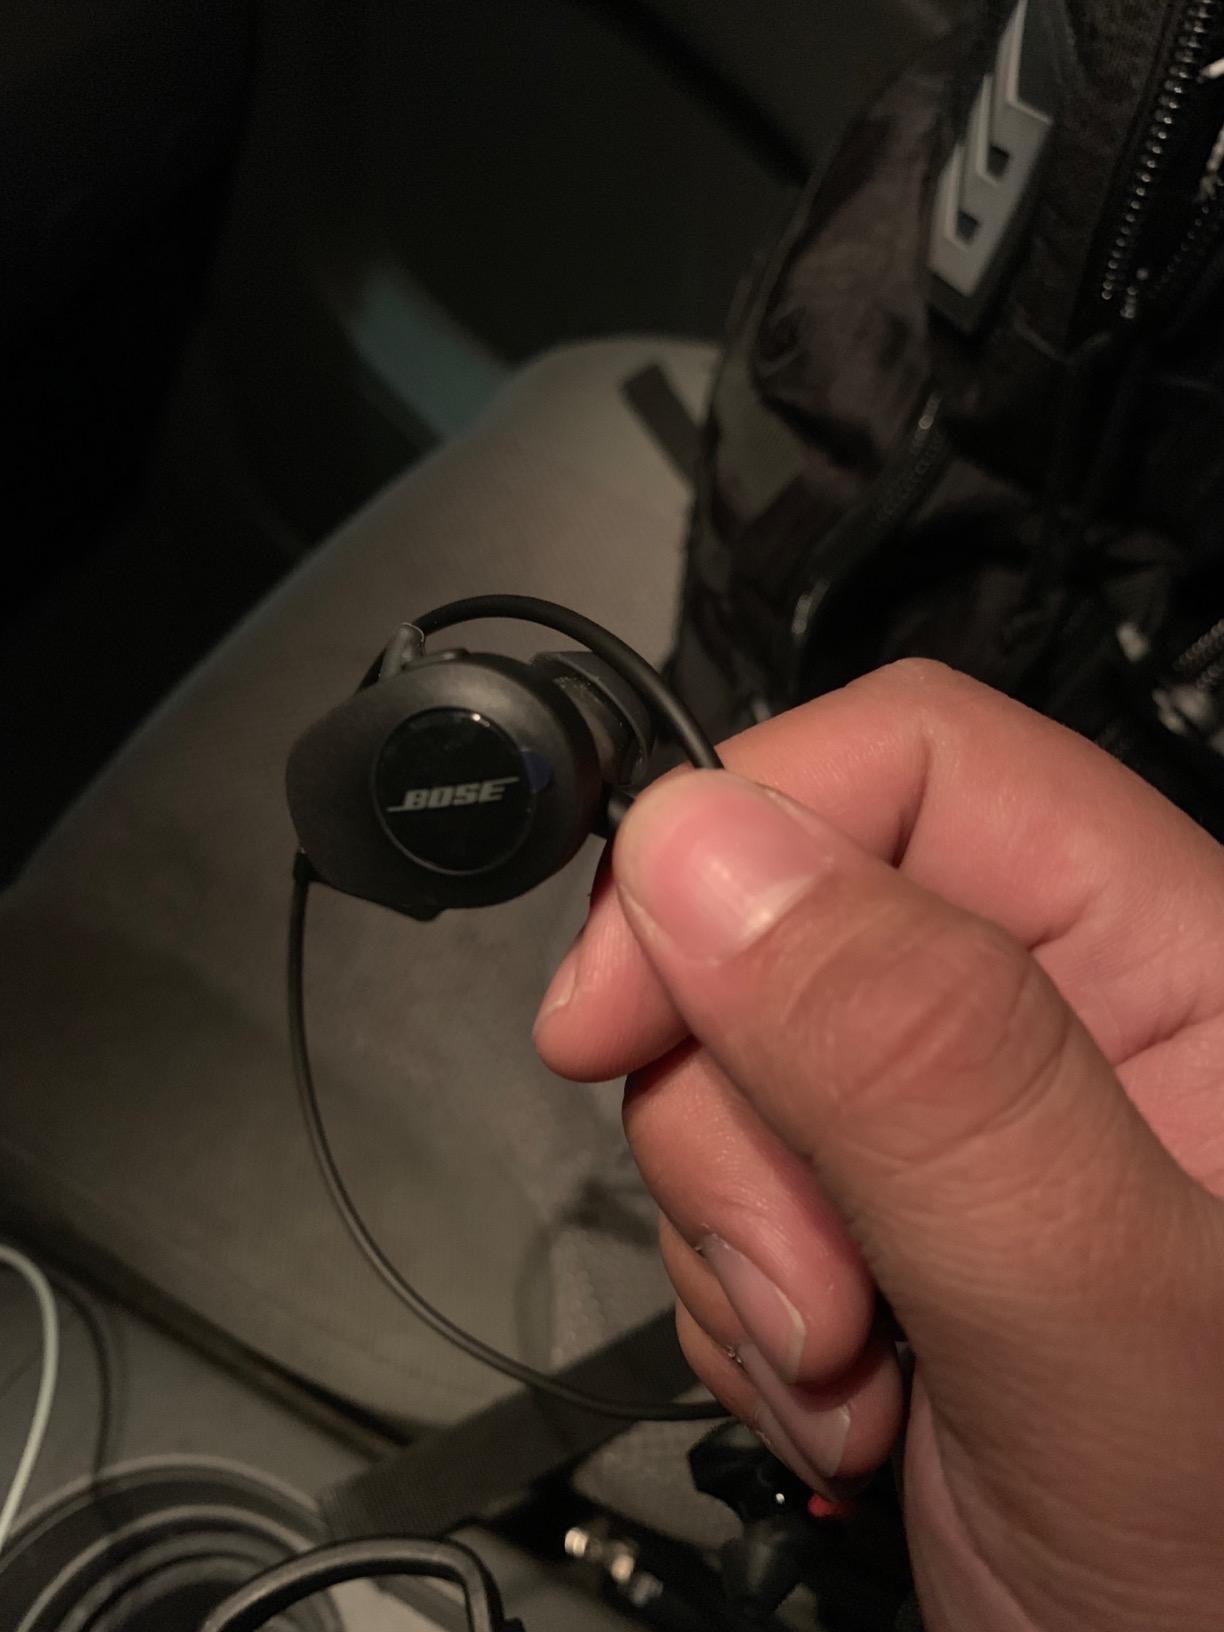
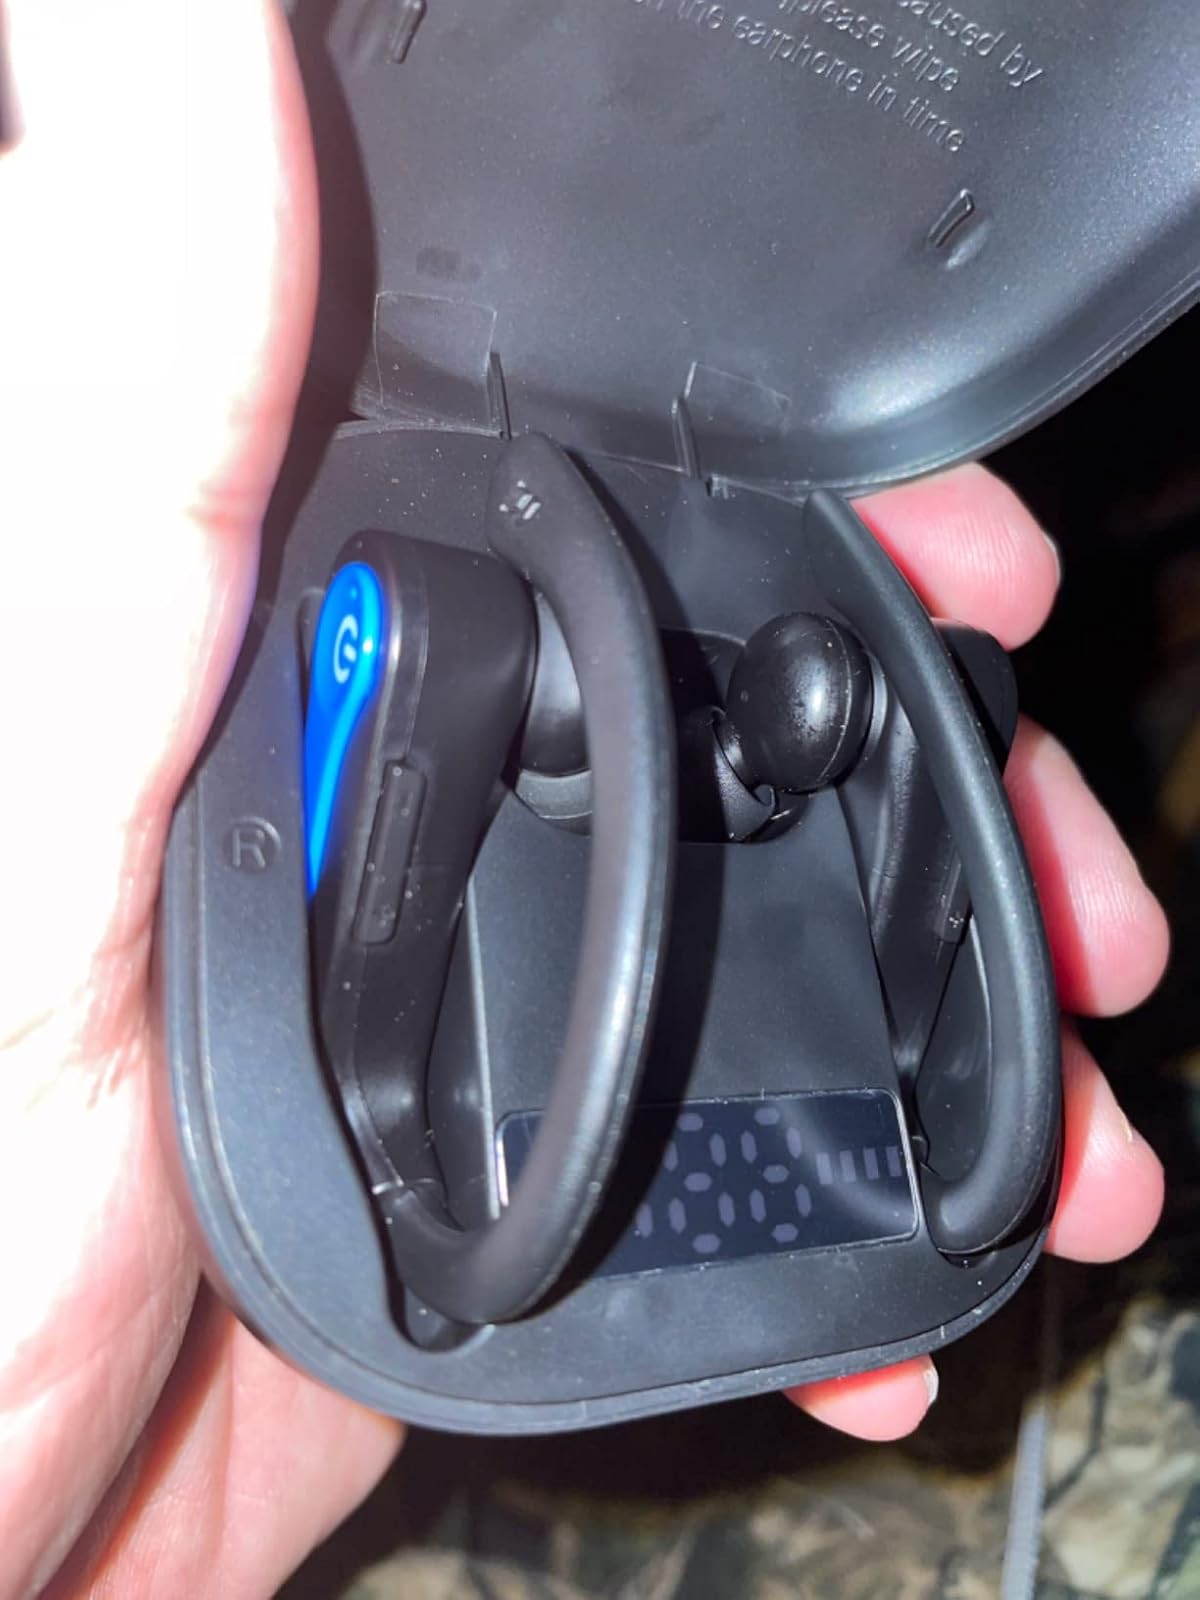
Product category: earbuds
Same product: no